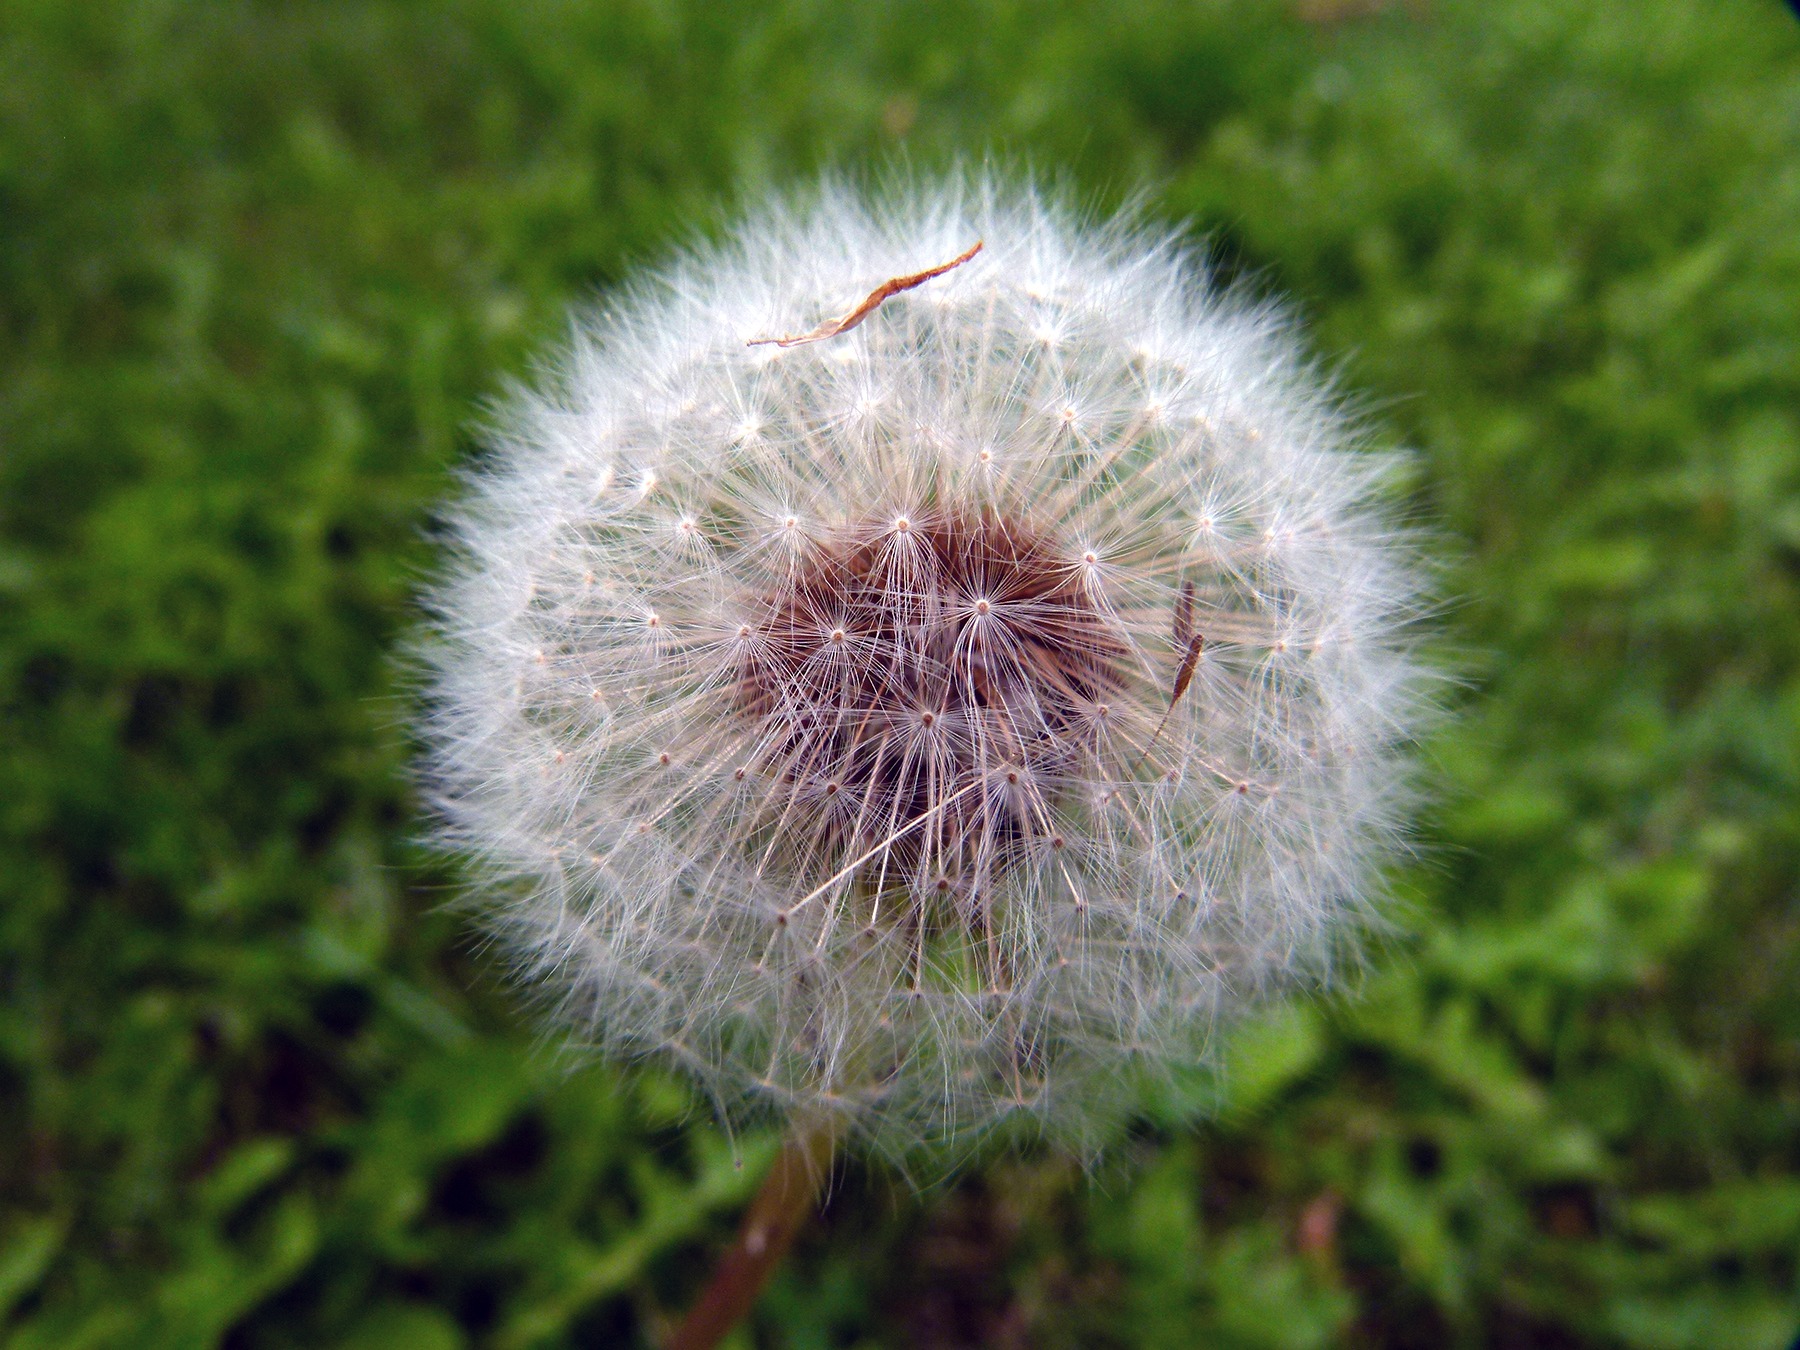
nature, grass, plant, dandelion, fruit, flower, ripe, botany, flora, fauna, wildflower, close up, thistle, macro photography, flowering plant, daisy family, plant stem, land plant, thorns spines and prickles